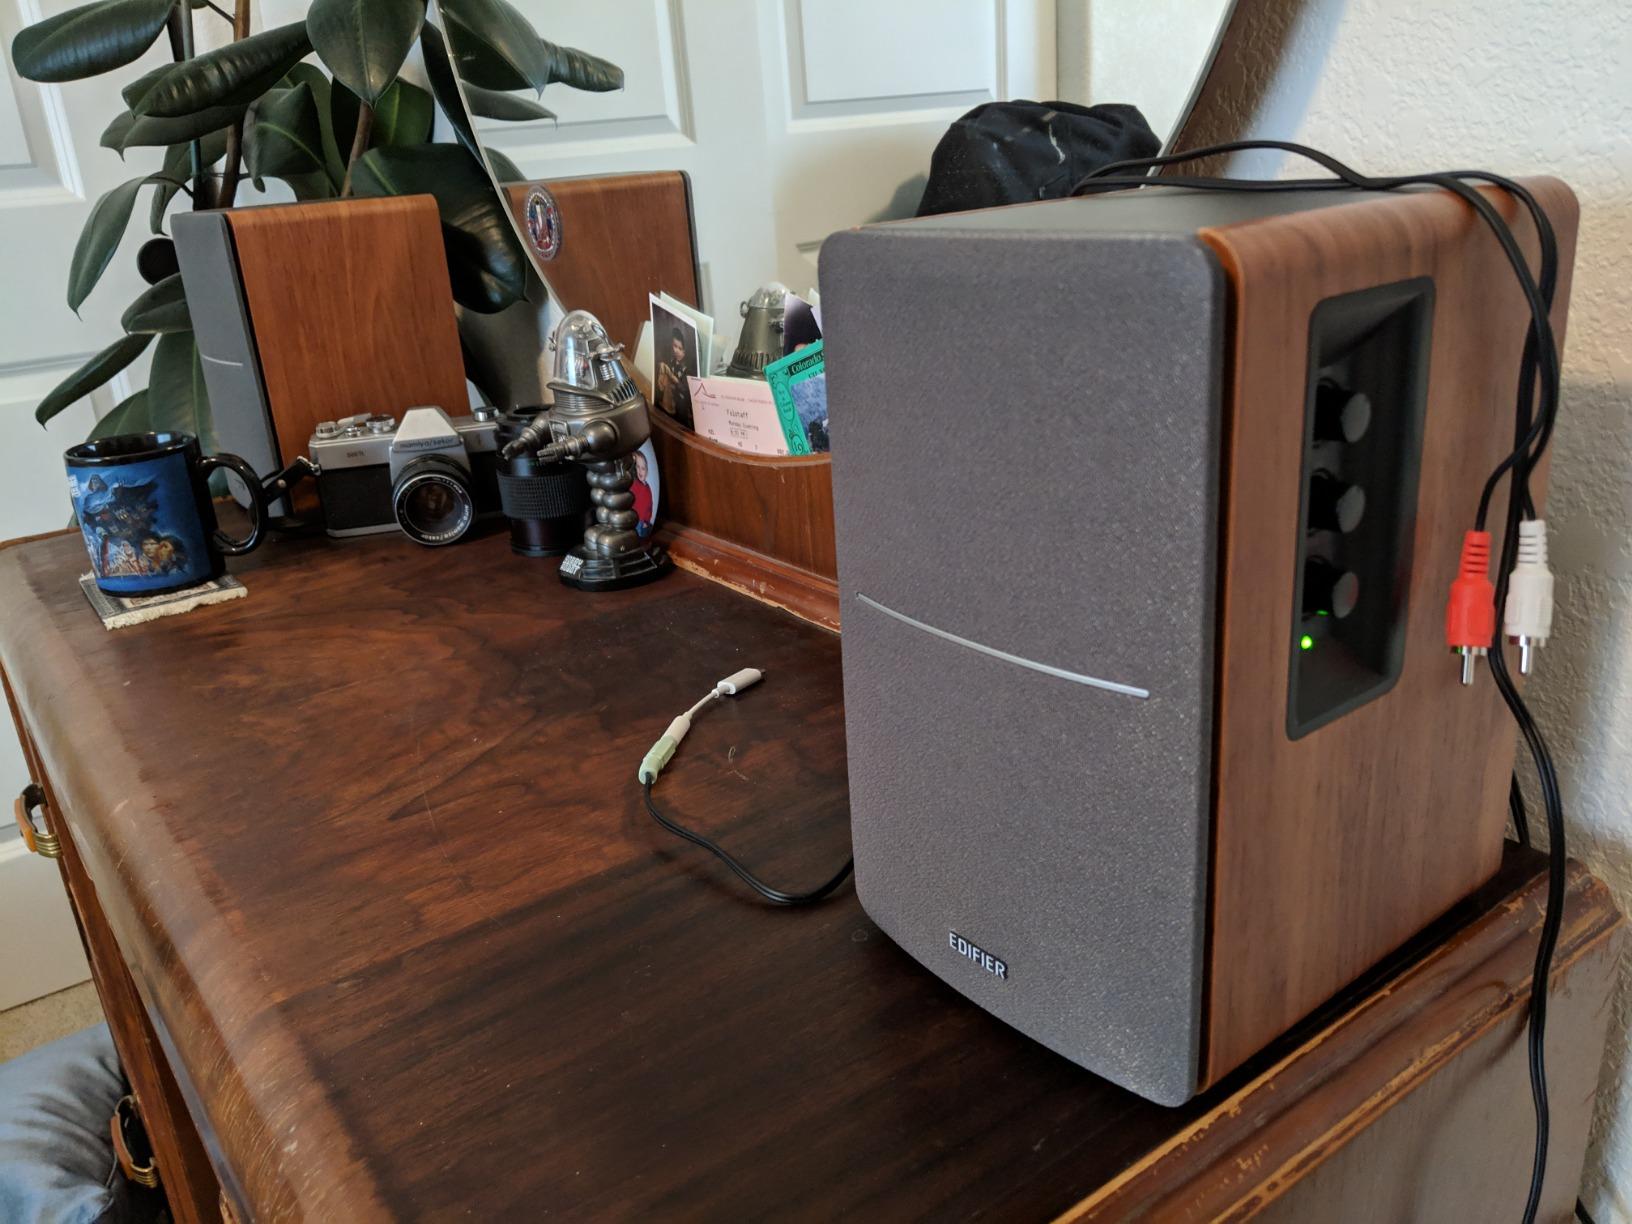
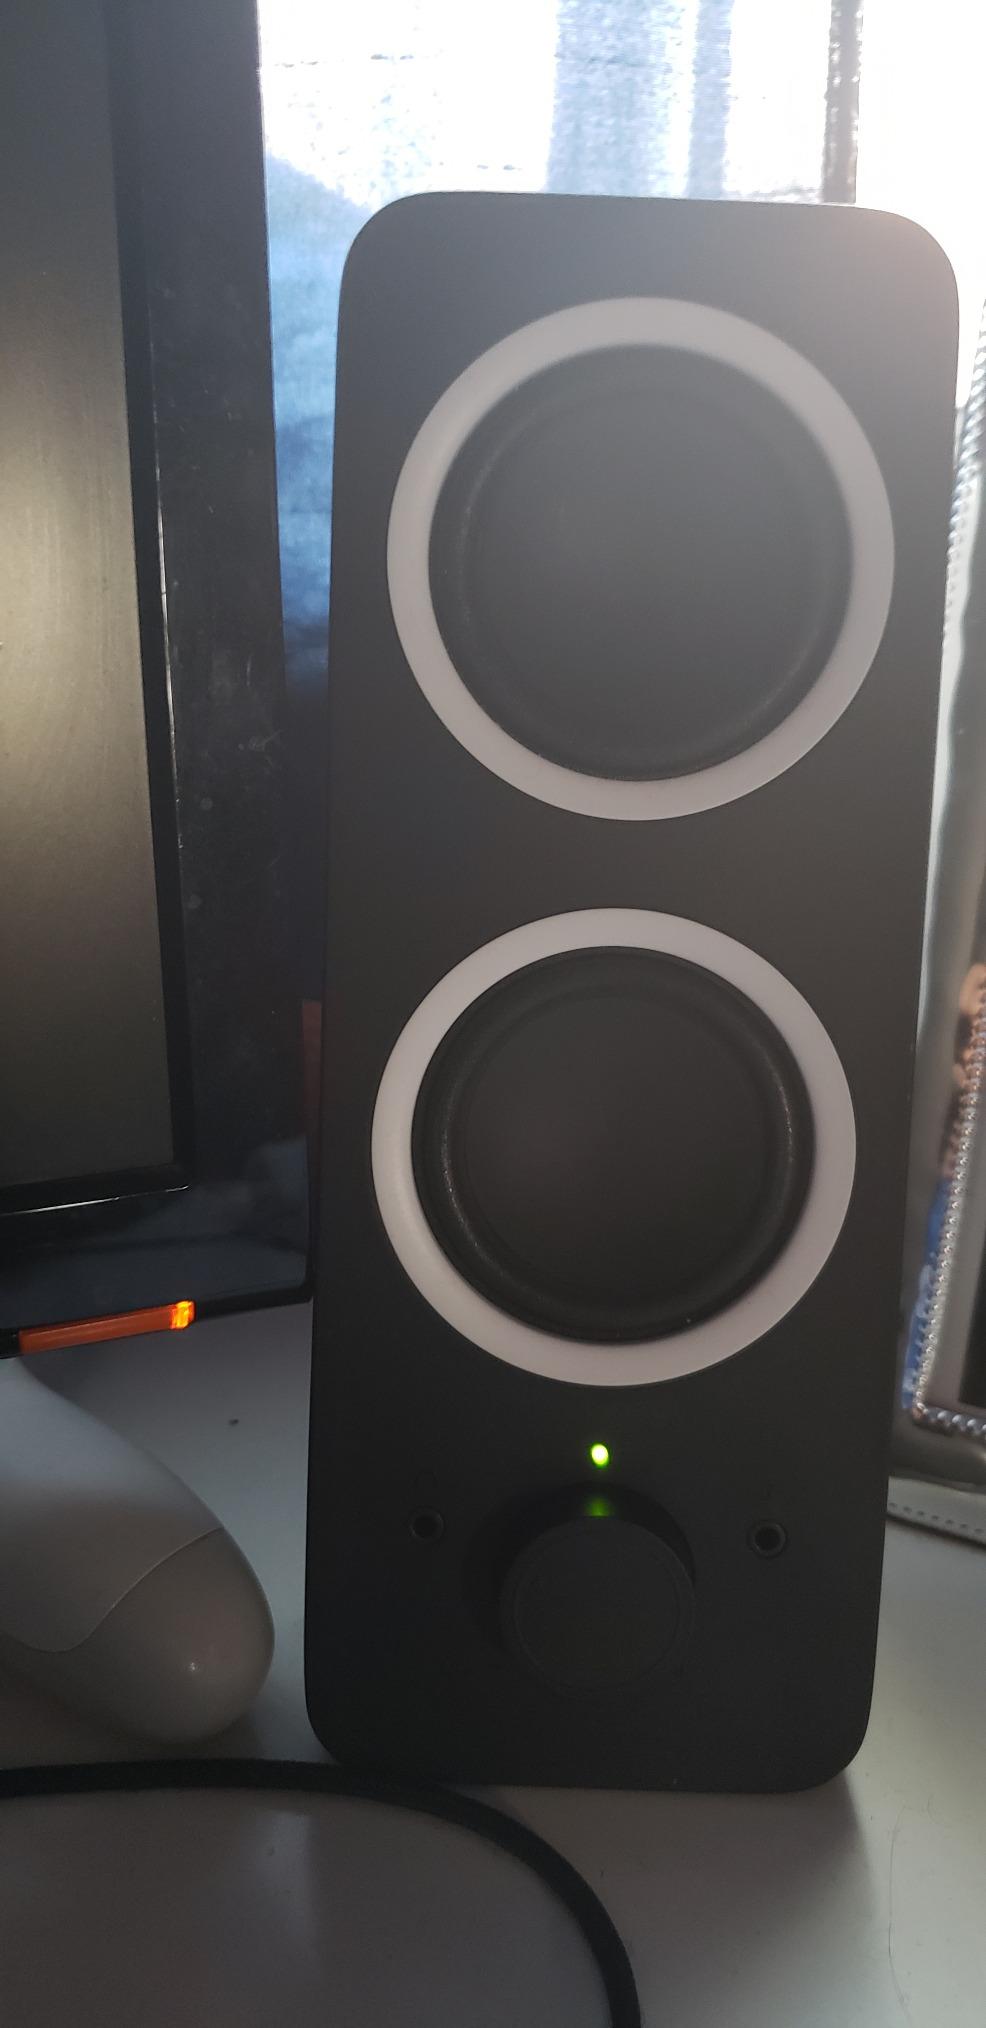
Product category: speaker
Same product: no